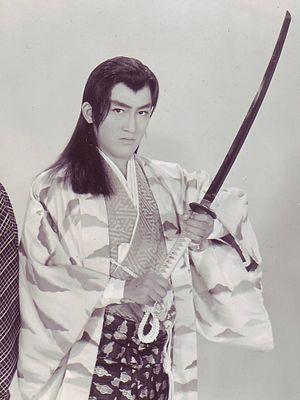
Hiroki Matsukata, nom de scène de Kōju Meguro, né le 23 juillet 1942 à Tokyo et mort le 21 janvier 2017 à Tokyo, est un acteur japonais.